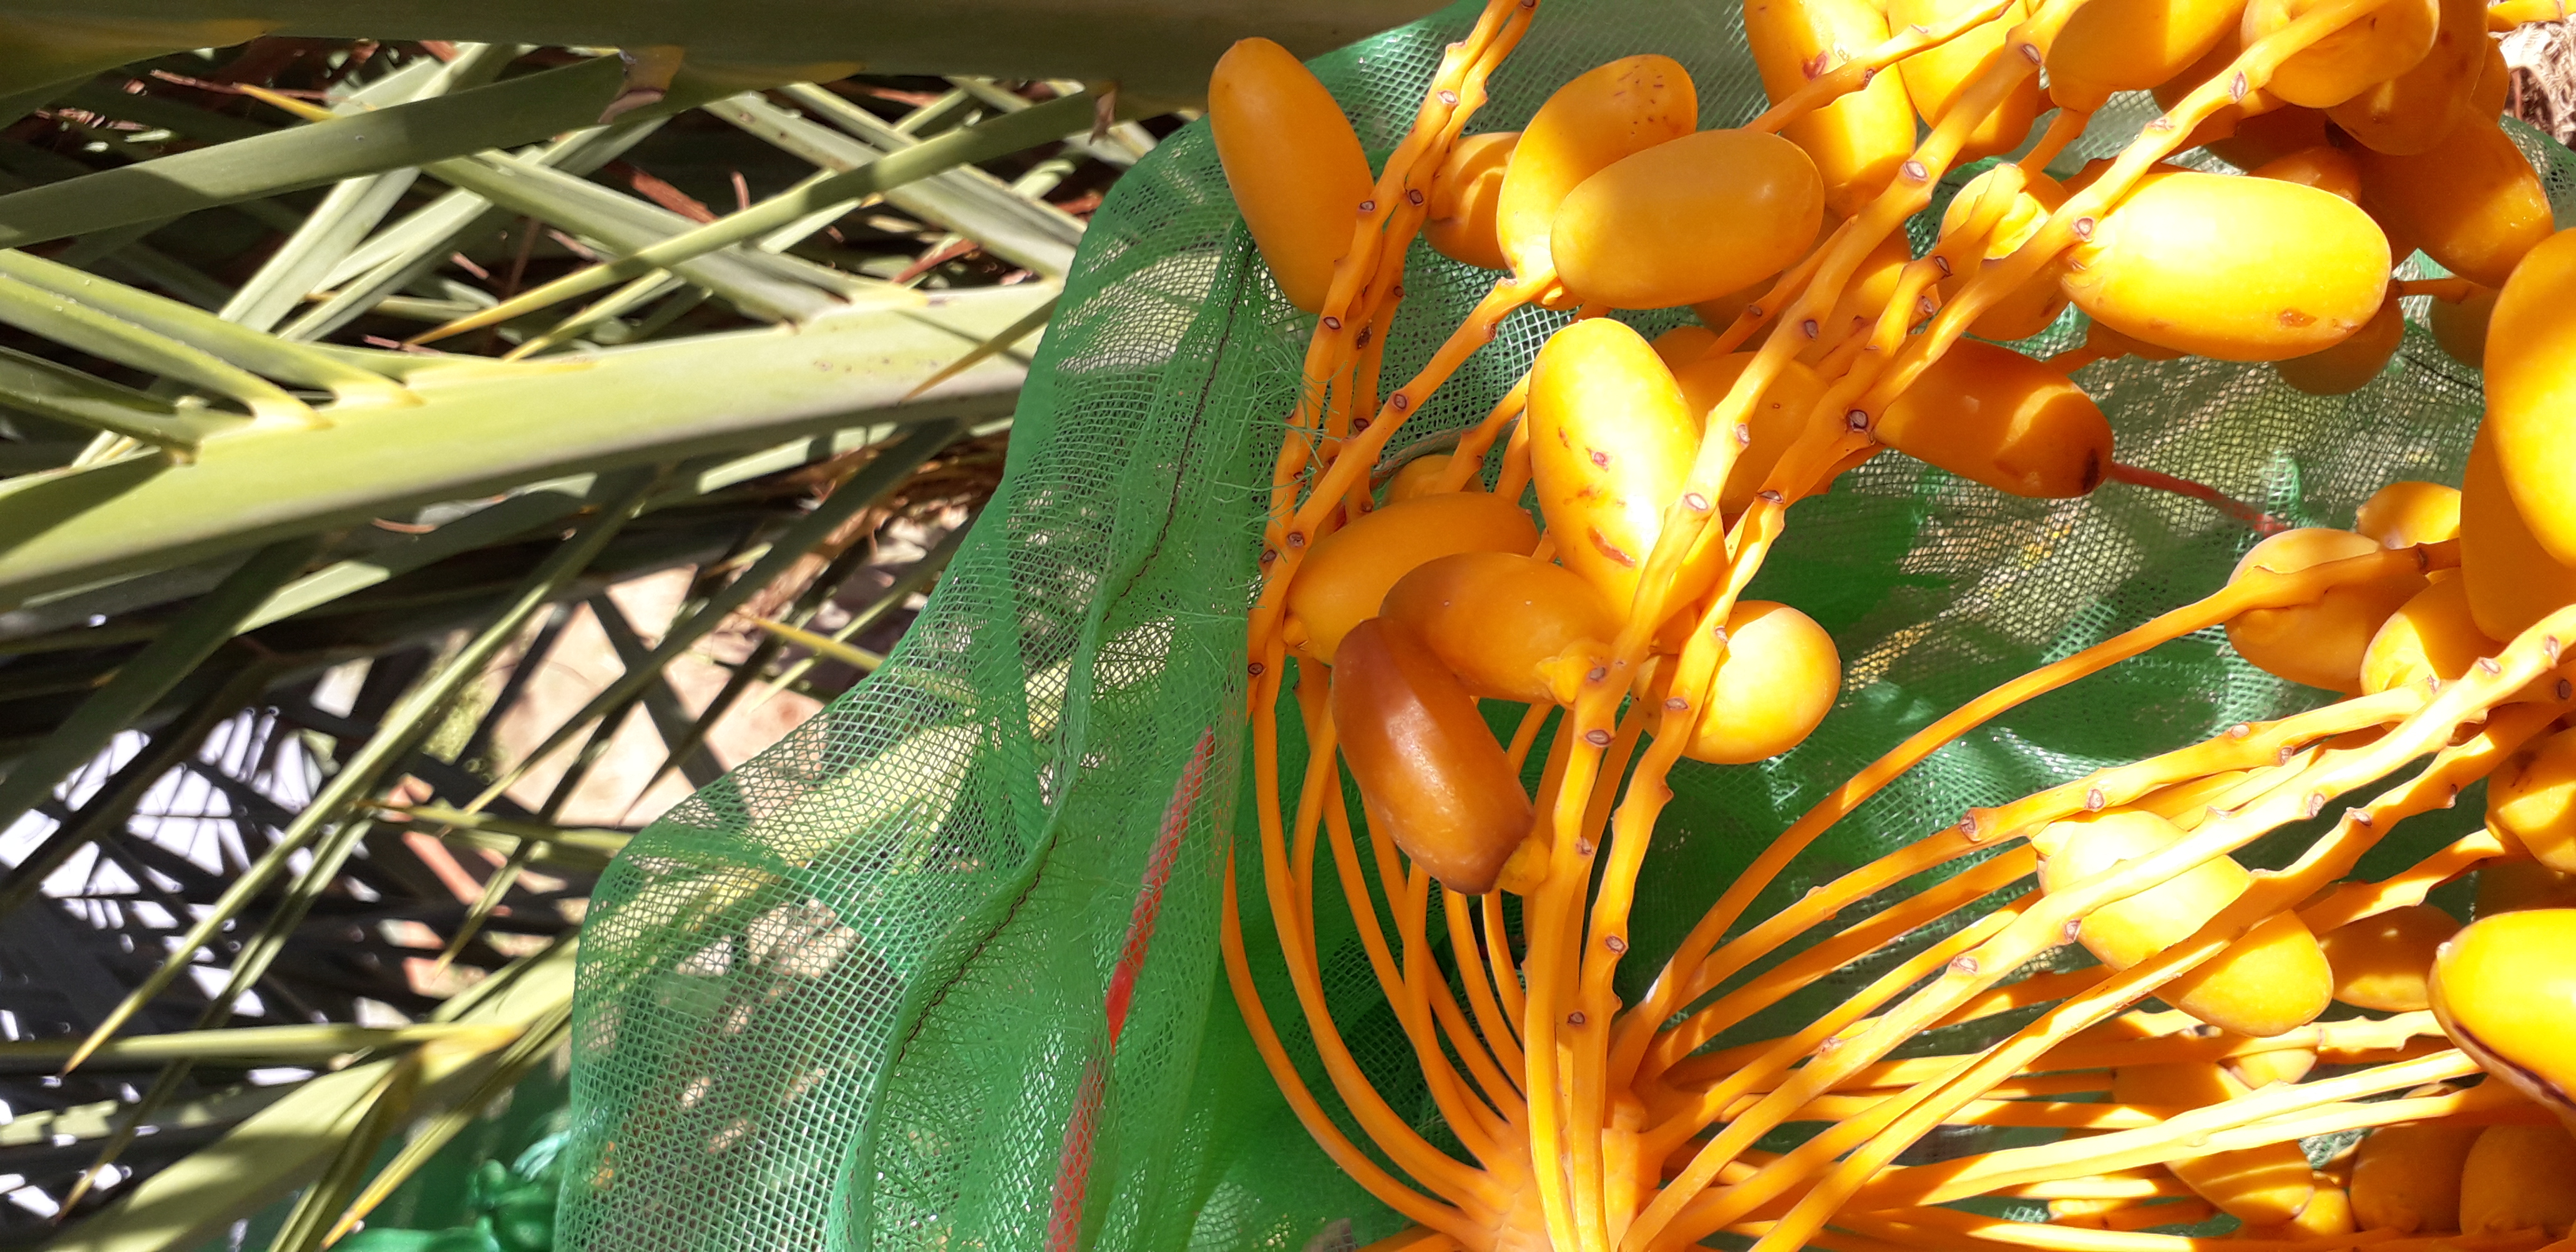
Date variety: kholt